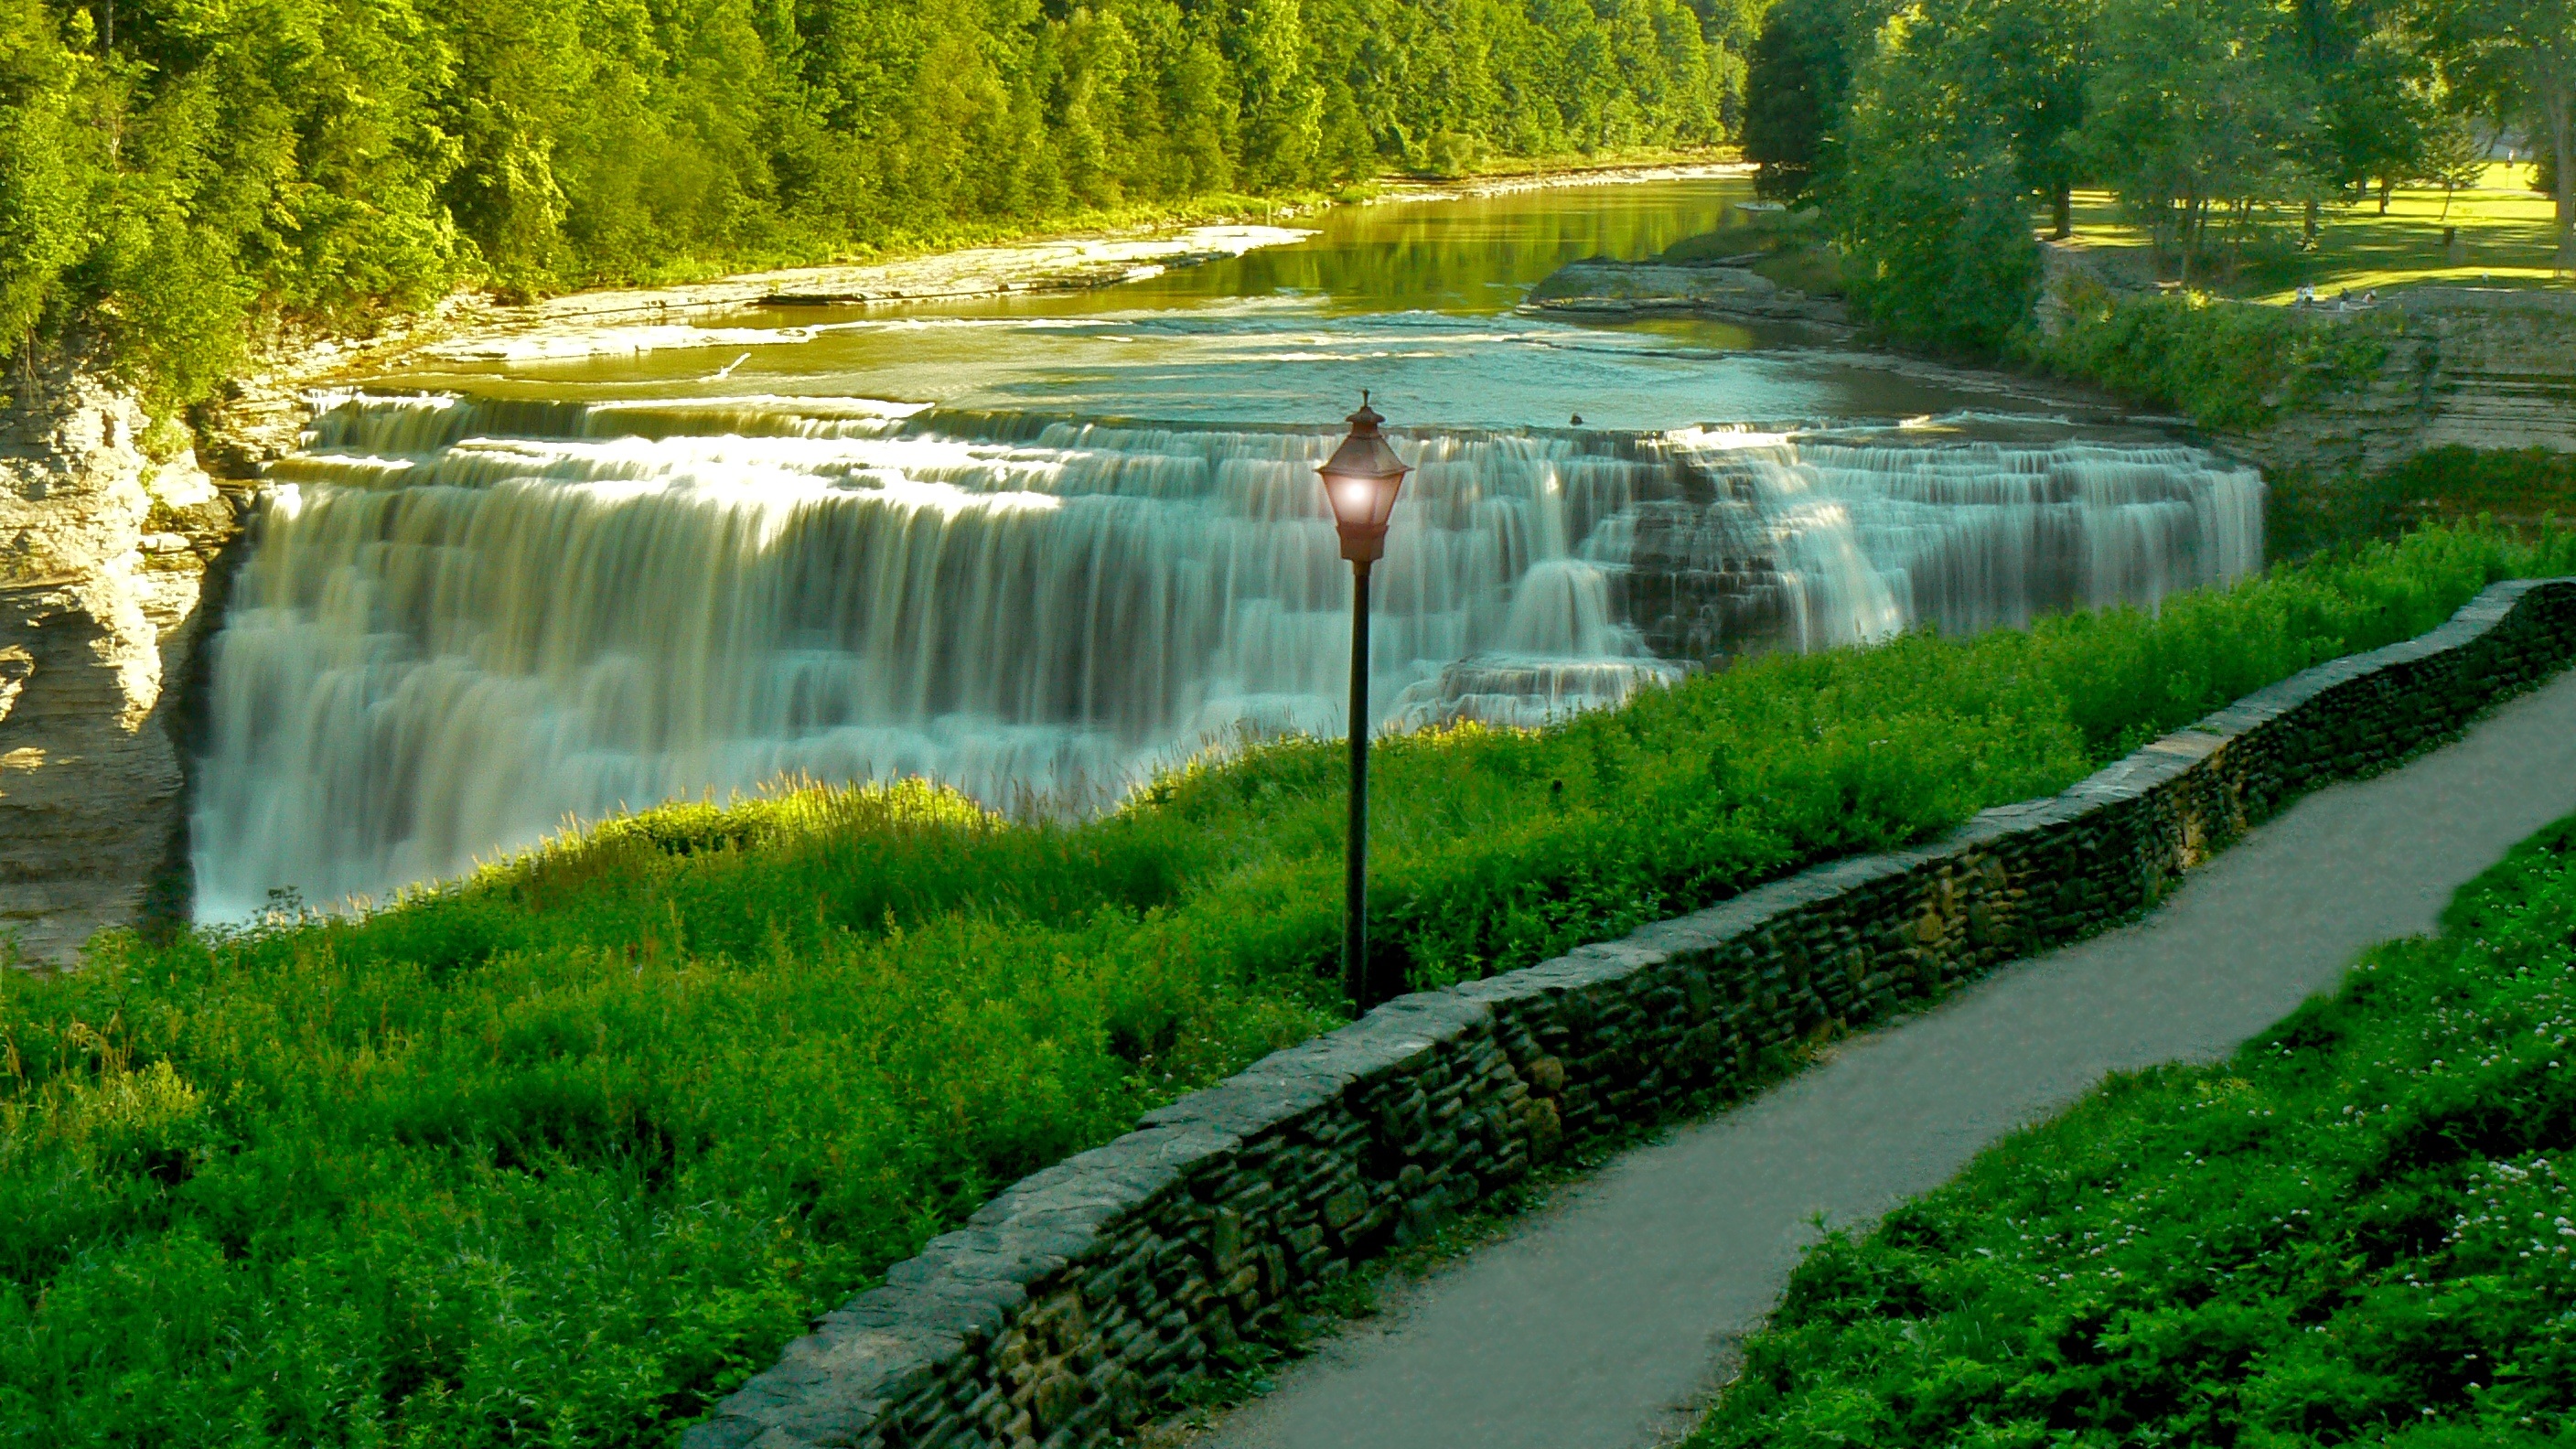
landscape, water, nature, forest, path, outdoor, rock, waterfall, mountain, fall, river, stone, travel, pond, wild, environment, stream, green, flow, cascade, reflection, scenic, natural, park, reservoir, waterway, body of water, footpath, water feature, watercourse